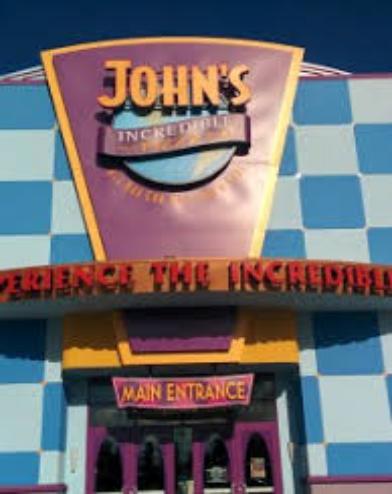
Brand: John's Incredible Pizza
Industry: Food